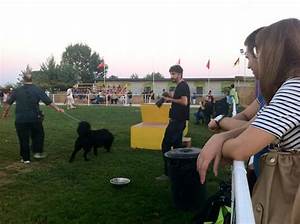
Label: dog